Bråvalla Festival

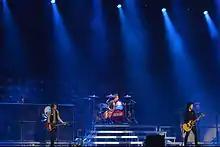
Billie Joe Armstrong and Green Day at the Bråvalla festival in 2013

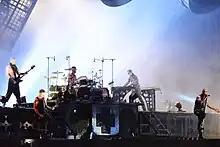
Rammstein at the festival in 2013

Bråvalla Festival was a Swedish four-day music festival that was held annually. It was Sweden's biggest and most popular music festival. It was held at Bråvalla Wing outside of Norrköping. The inaugural season of the festival was from 27 to 29 June 2013. It headlined Rammstein, Green Day and Avicii in additions to tens of artists and acts. The second season was held between the 26 and 28 June 2014 and was headlined by Iron Maiden, Kanye West and Kings of Leon. The third season of the festival was held between 25–27 June in 2015. It was headlined by Robbie Williams, Muse and Calvin Harris. The fourth season was held between 30 June – 2 July in 2016. The fifth and last season was held between 28 June – 1 July in 2017.